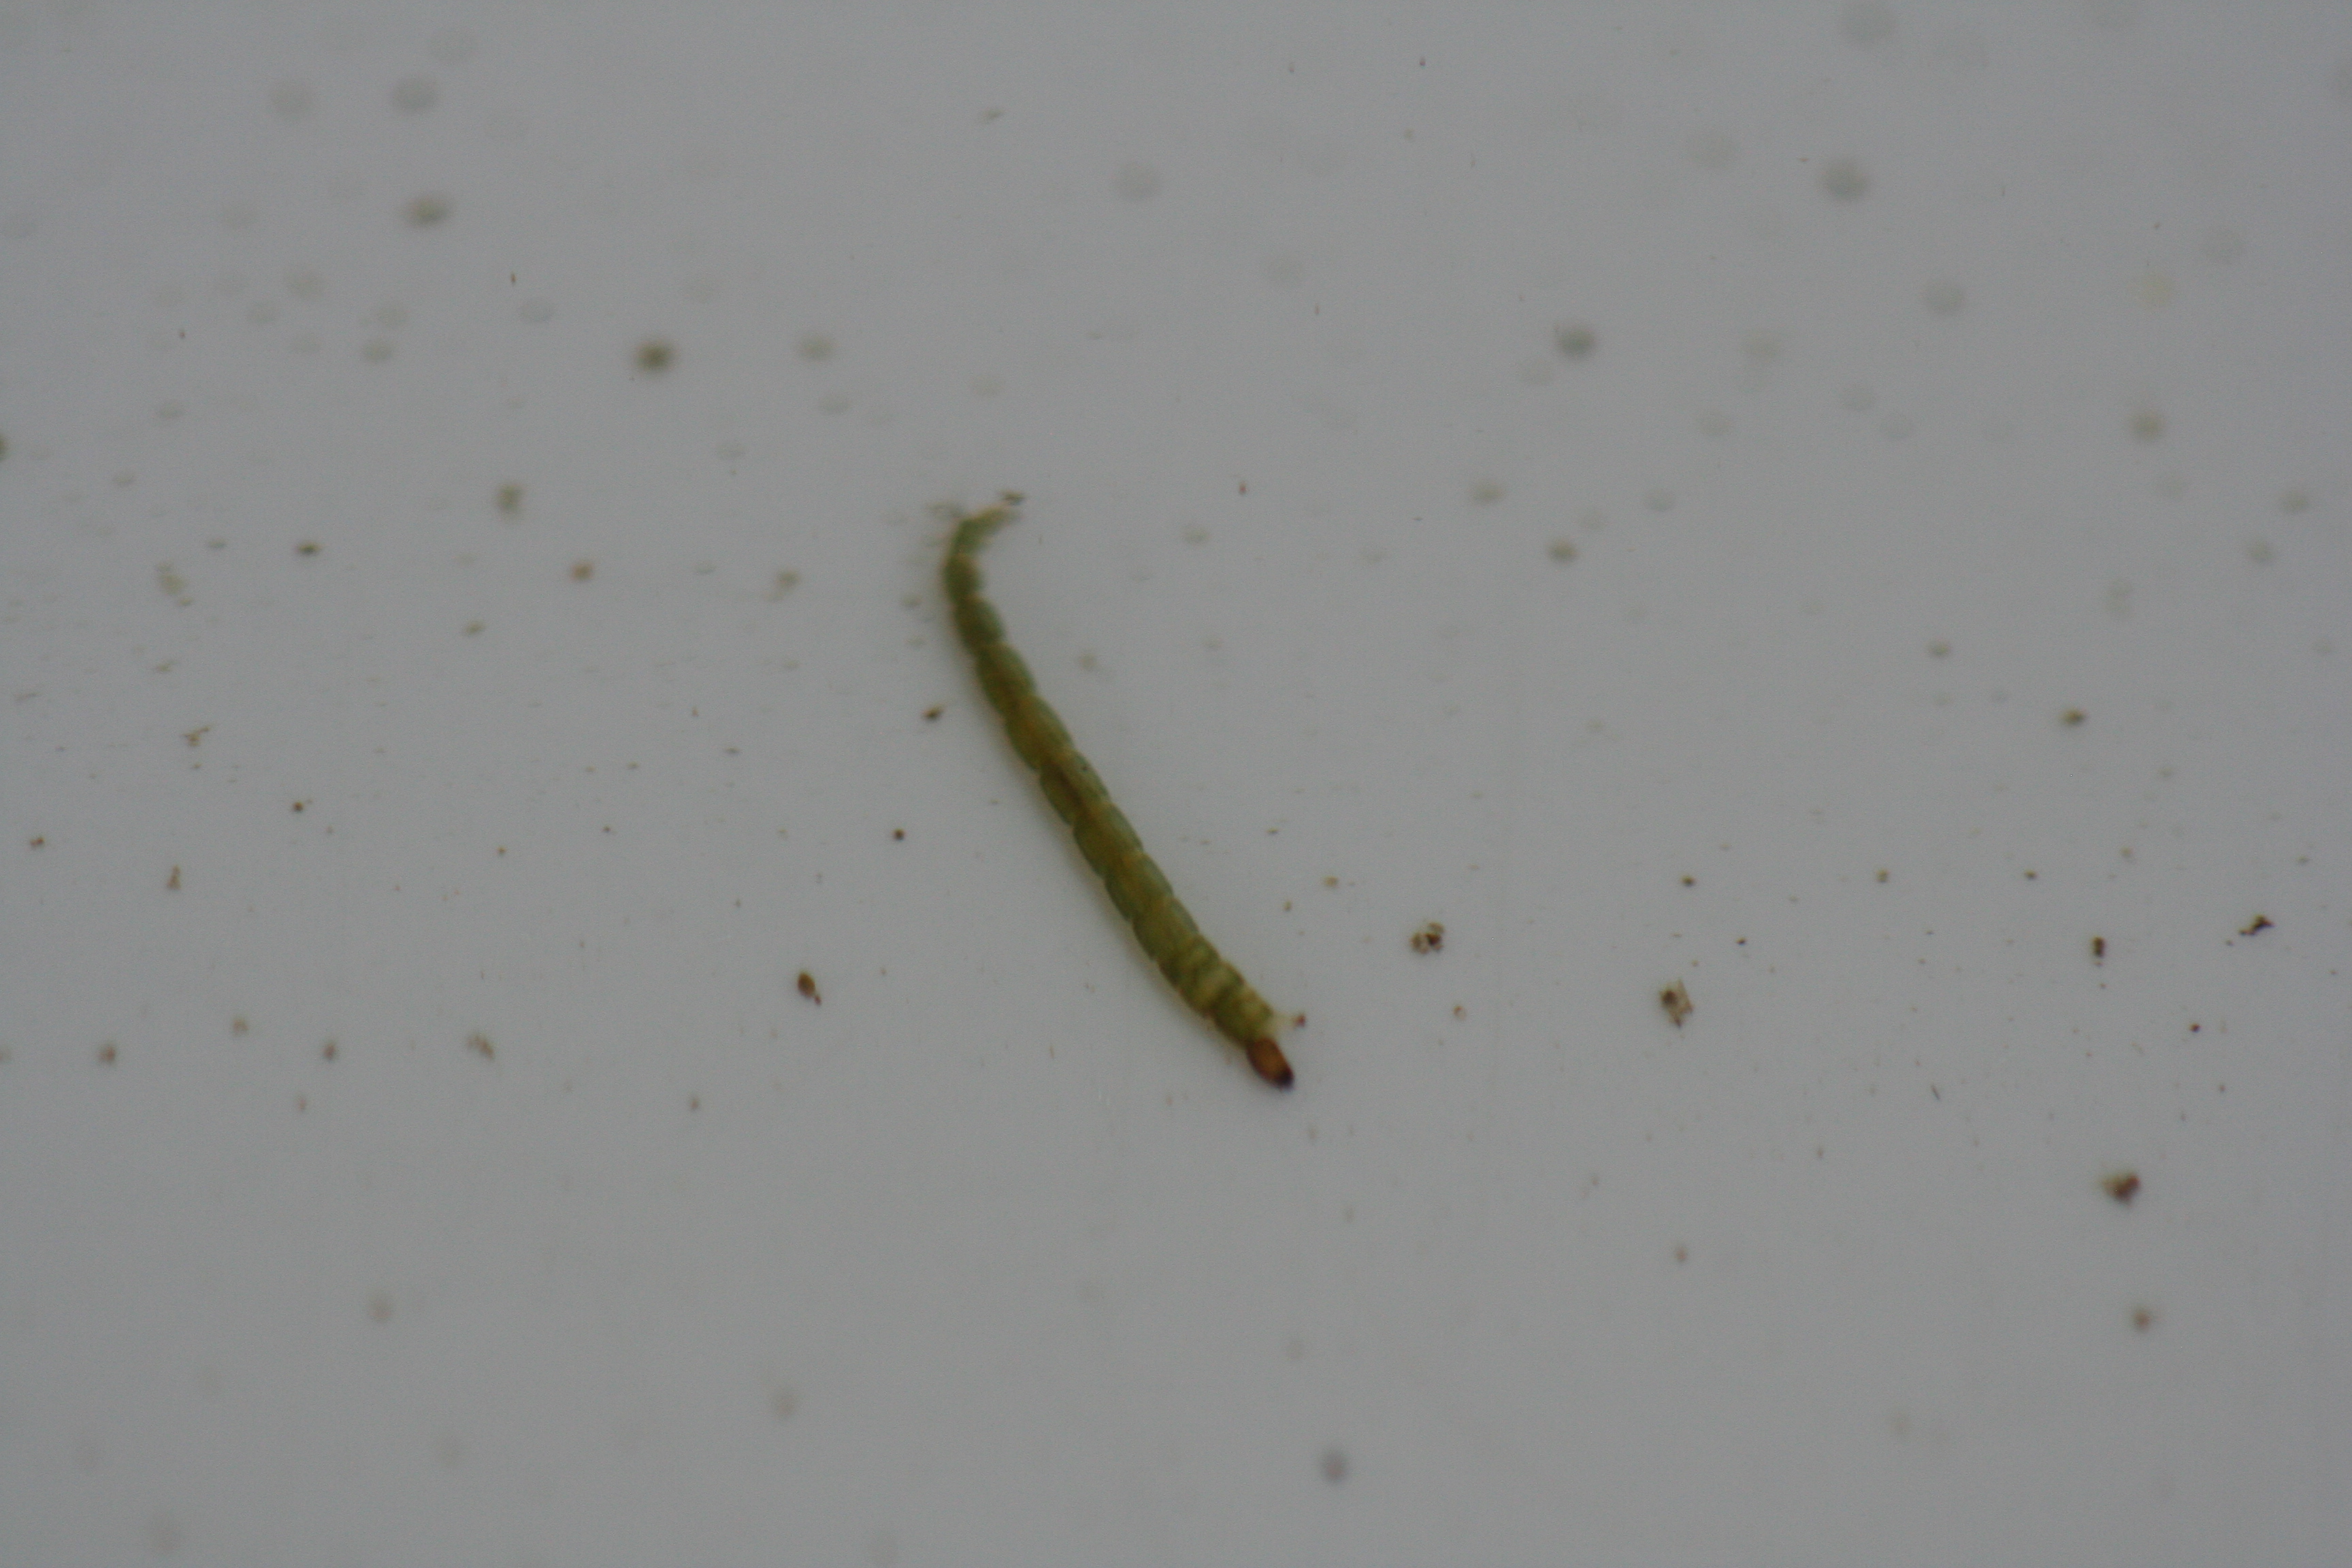
Macroinvertebrate group: true_flies